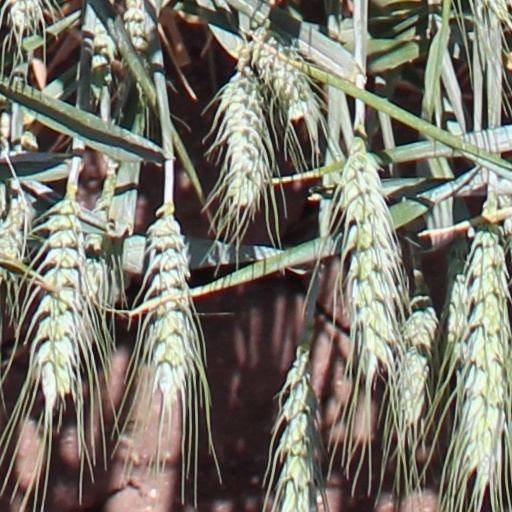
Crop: wheat